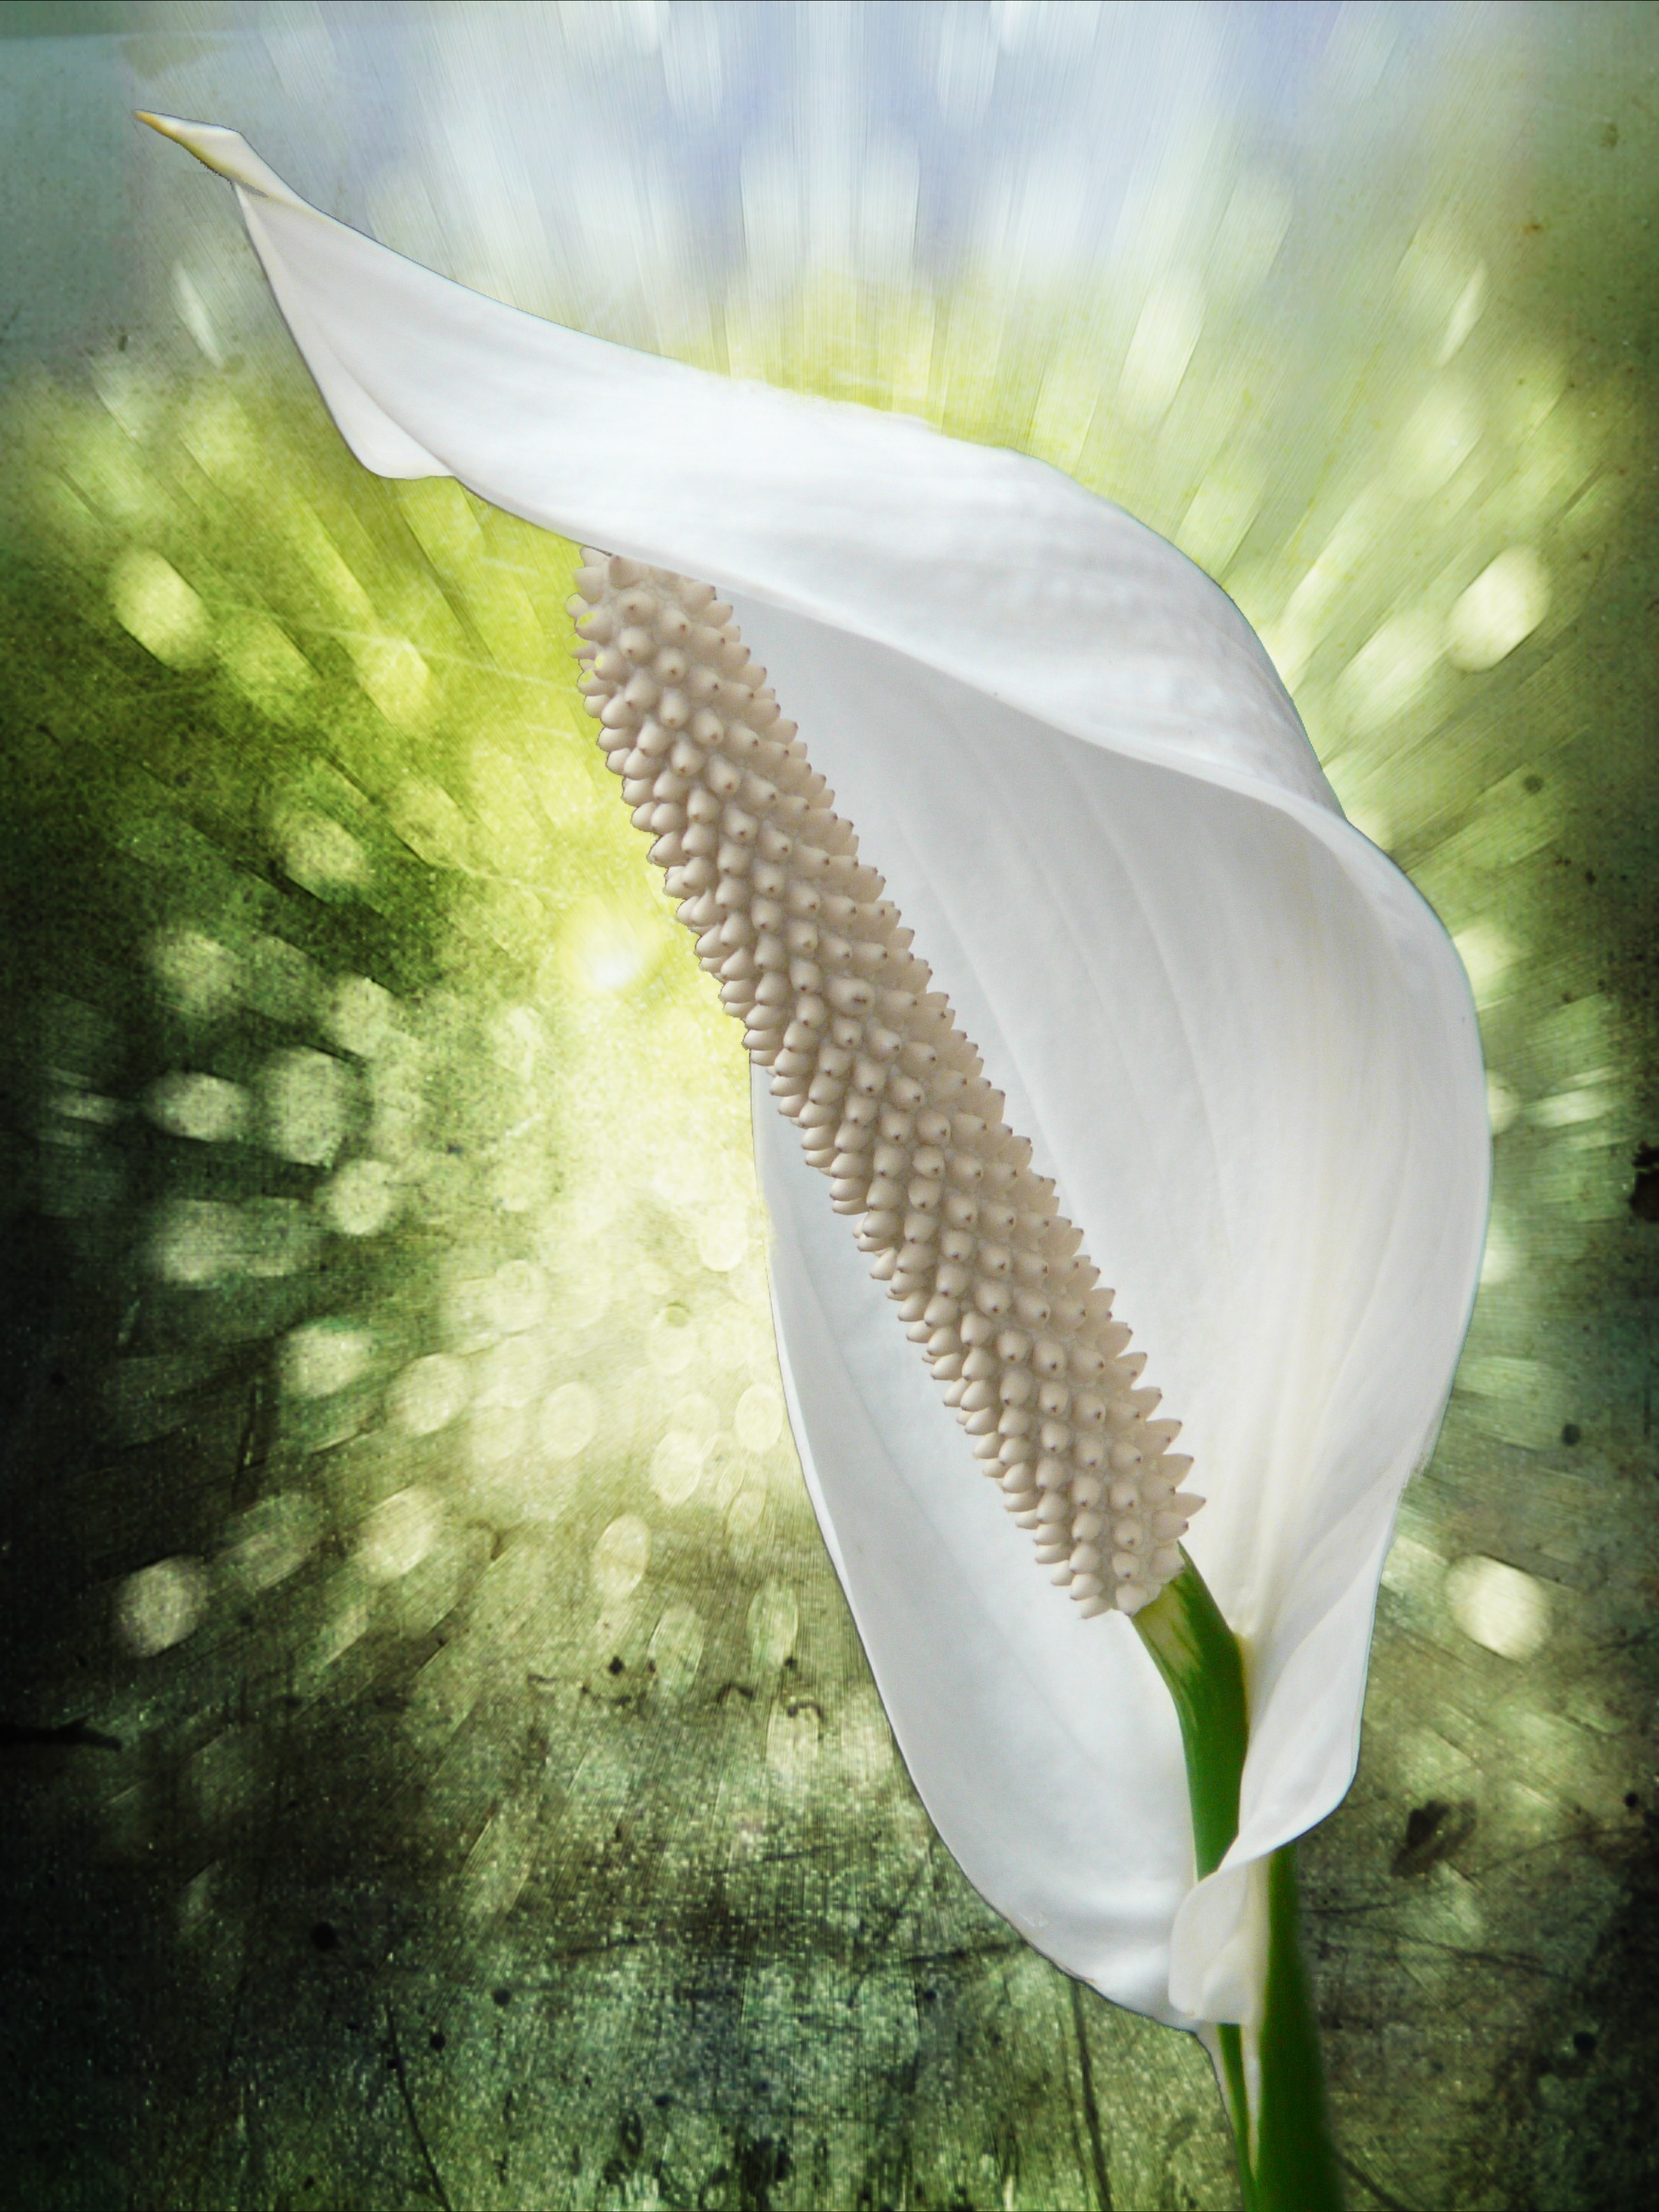
nature, grass, wing, plant, white, sunlight, leaf, flower, green, flora, artwork, close up, design, graphic, fantasy, digital art, calla, filigree, macro photography, bokeh background, shadowed, graphical, spathiphyllum, computer wallpaper, surfing equipment and supplies, computer graphic, digital artwork, digital treatment